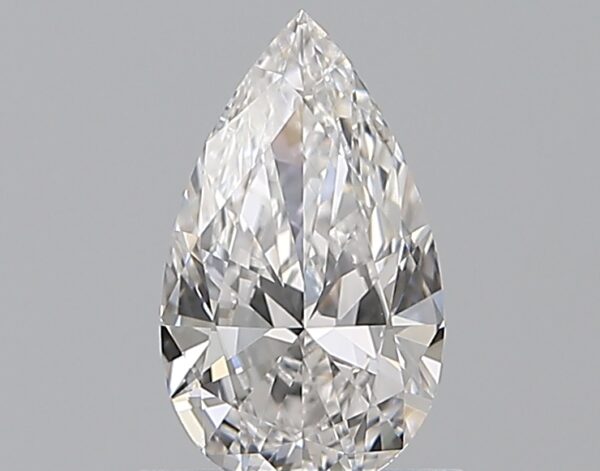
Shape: pear
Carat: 0.7
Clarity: VVS1
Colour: E
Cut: EX
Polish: VG
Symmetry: VG
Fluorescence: F
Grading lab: GIA
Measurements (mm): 8.54 x 5 x 2.81